Ernest Renan

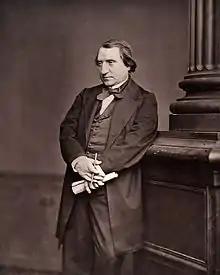
Ernest Renan

Joseph Ernest Renan (27 February 18232 October 1892) was a French Orientalist and Semitic scholar, writing on Semitic languages and civilizations, historian of religion, philologist, philosopher, biblical scholar, and critic. He wrote works on the origins of early Christianity, and espoused popular political theories especially concerning nationalism, national identity, and the superiority of White people over other human races. Renan is among the first scholars to advance the debunked Khazar theory, which held that Ashkenazi Jews were descendants of the Khazars, Turkic peoples who had adopted the Jewish religion and allegedly migrated to central and eastern Europe following the collapse of their khanate. On this basis he alleged that the Jews were "an incomplete race."